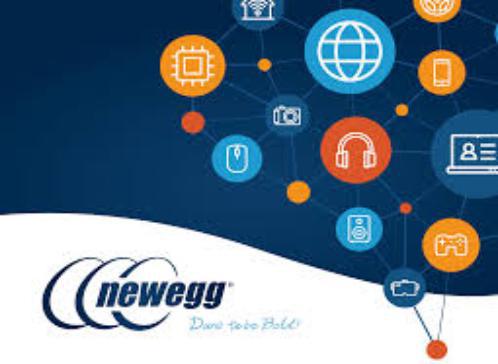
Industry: Others